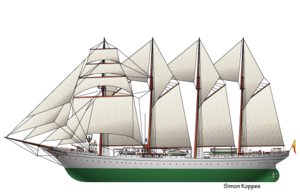
Dessin de l'espagnol voilier Juan Sebastián Elcano Español: Dibujo de la vela española buque Juan Sebastián Elcano Português: Desenho da vela navio espanhol Juan Sebastián Elcano